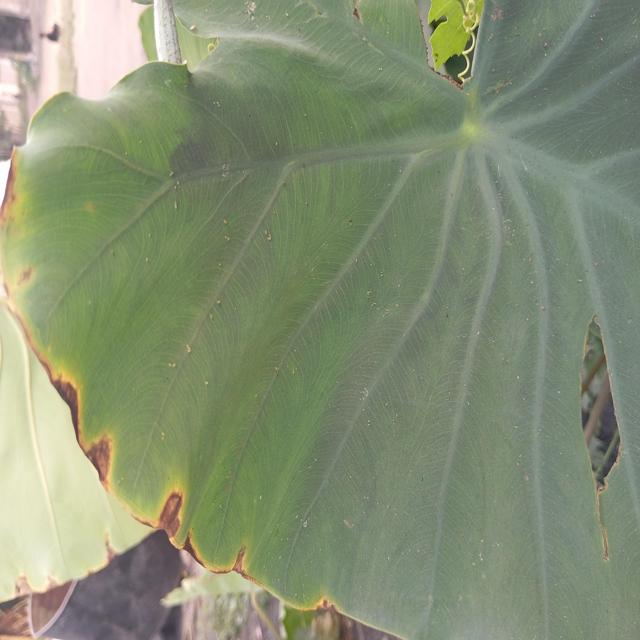
Label: Mid_Blight